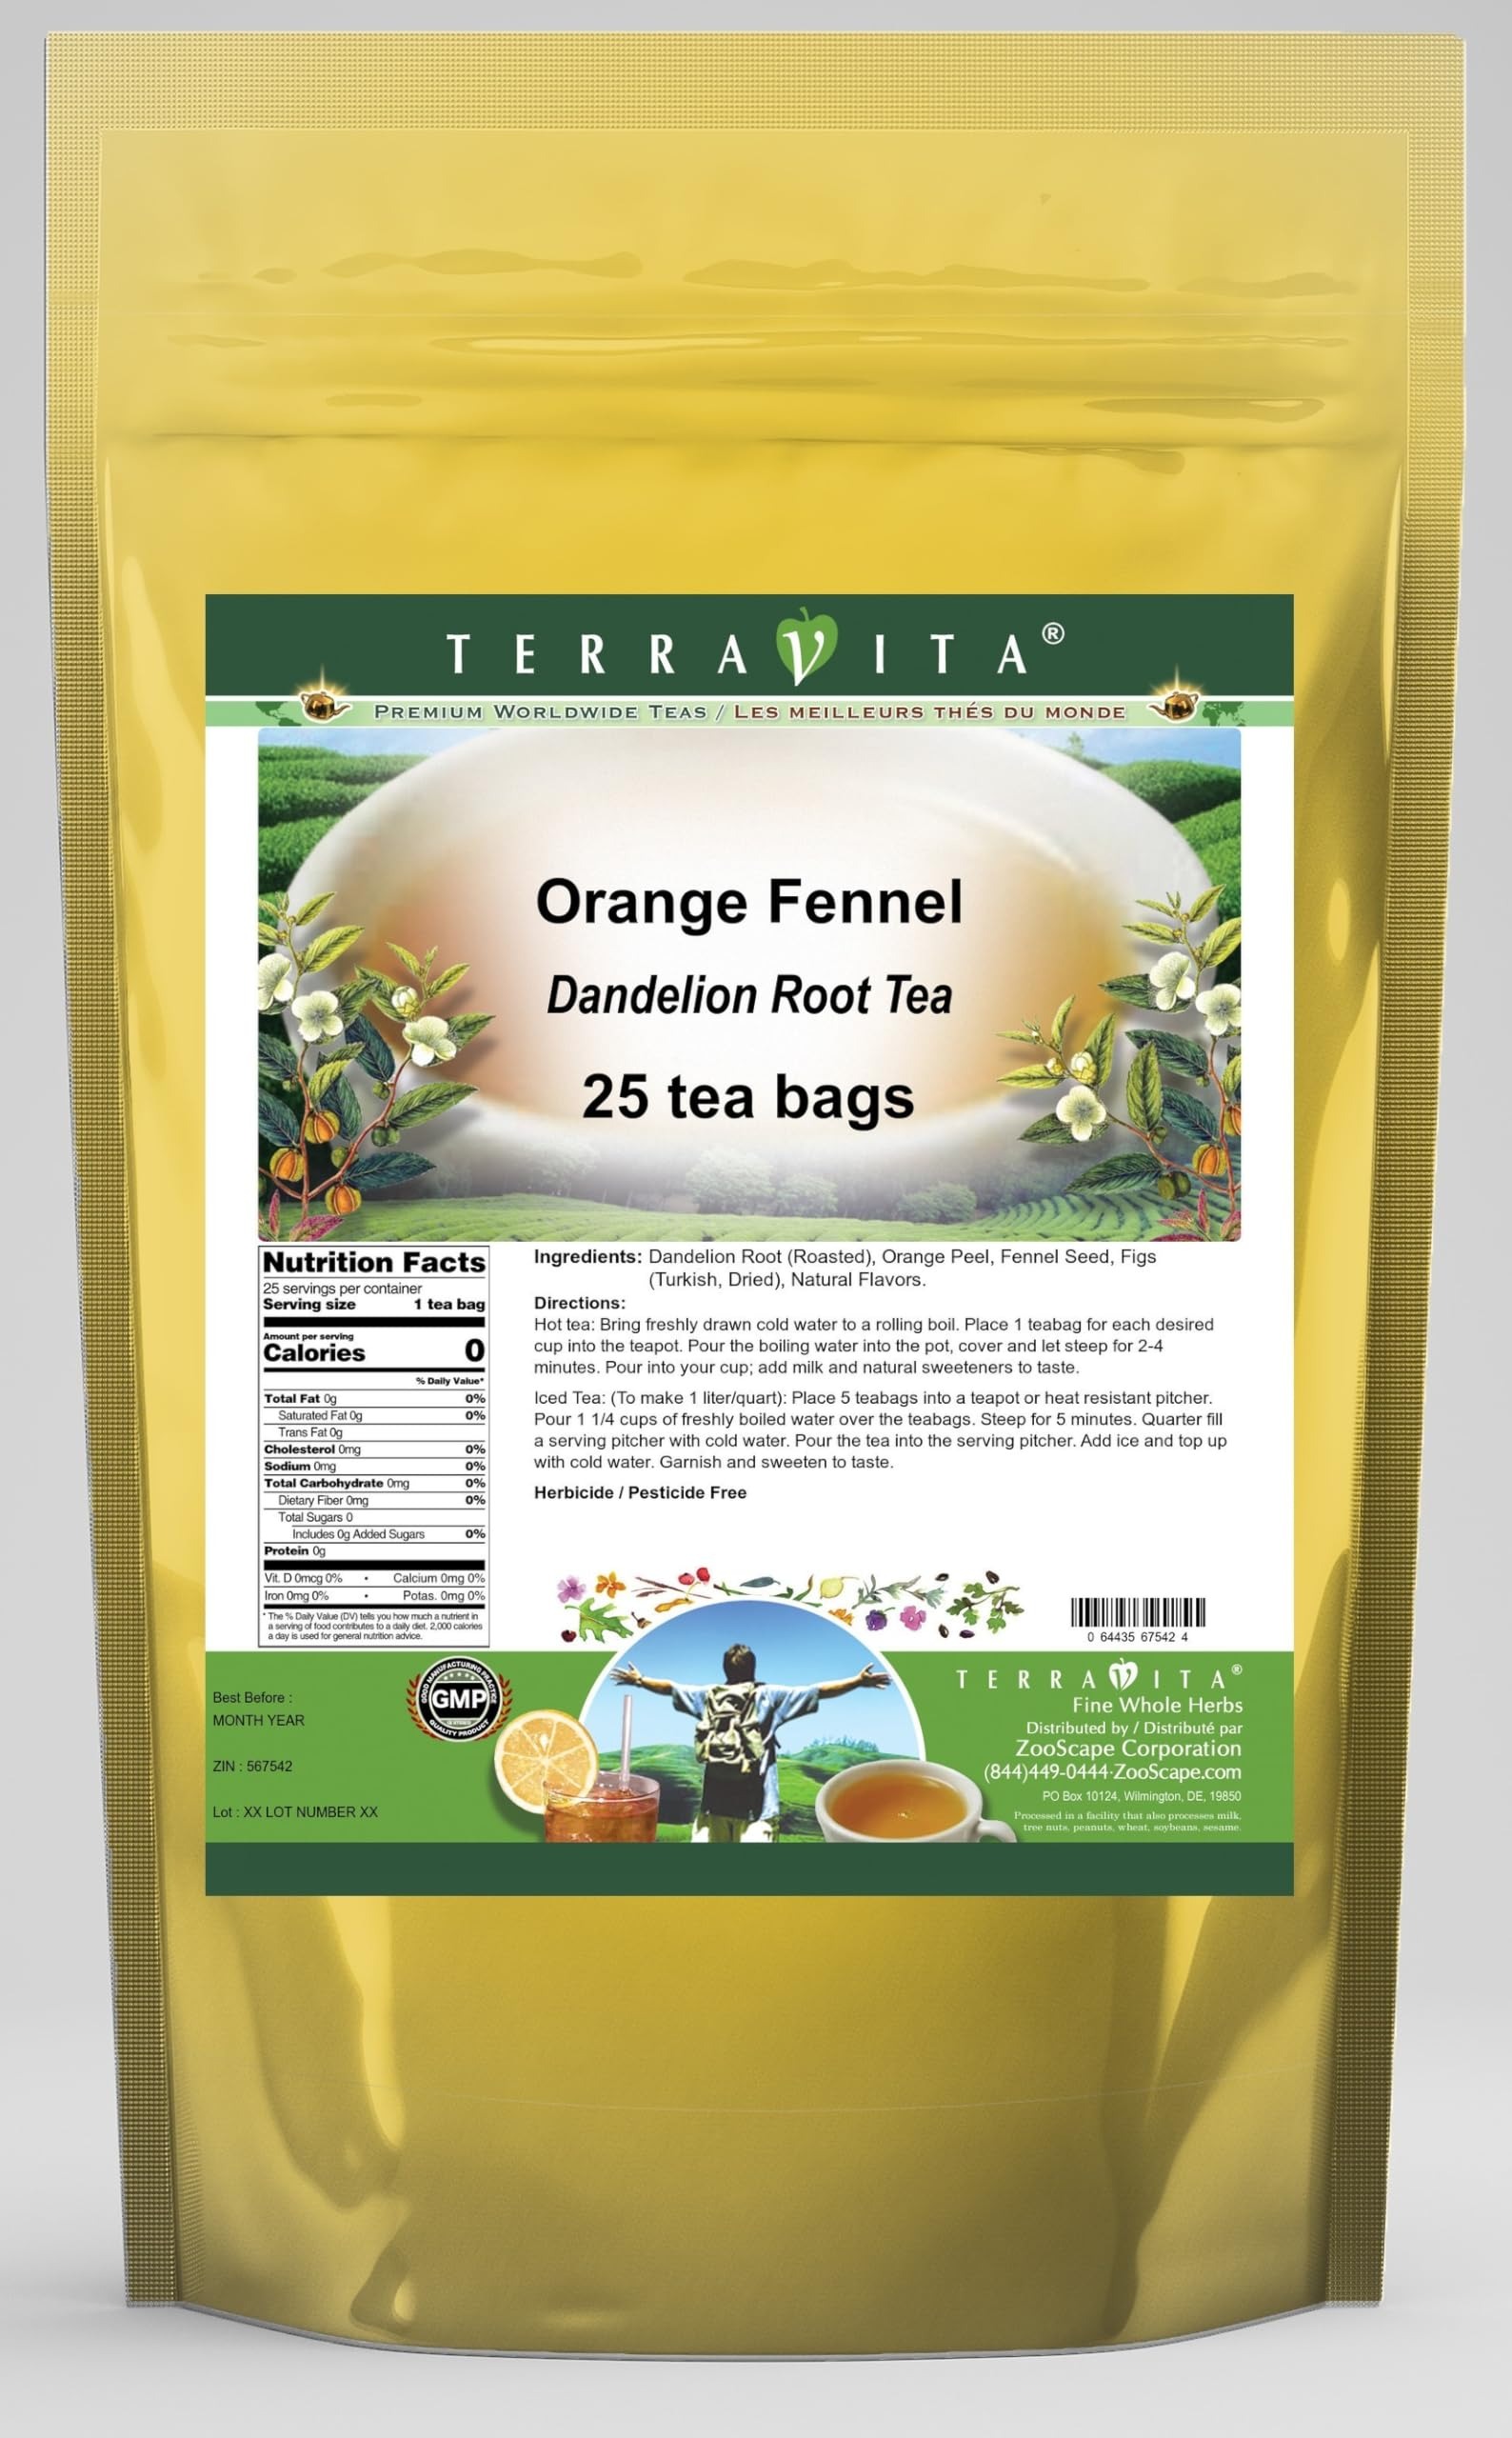
Item Name: Orange Fennel Dandelion Root Tea (25 tea bags, ZIN: 567542) - 3 Pack
Bullet Point 1: Our Orange Fennel Dandelion Root tea is a delicious naturally flavored Dandelion Root coffee substitute with Orange Peel, Fennel Seed and Figs (Turkish, Dried) that you will enjoy relaxing with anytime! The natural and caffeine-free Orange Fennel taste is delicious! - Ingredients: Dandelion Root, Orange Peel, Fennel Seed, Figs (Turkish, Dried) and Natural Orange Fennel Flavor.
Bullet Point 2: No fillers.
Bullet Point 3: Manufacturer: TerraVita
Bullet Point 4: Size: 25 tea bags
Bullet Point 5: Dandelion Root Tea Bags - Packed in a convenient upright pouch!
Product Description: Our Orange Fennel Dandelion Root tea is a delicious naturally flavored Dandelion Root coffee substitute with Orange Peel, Fennel Seed and Figs (Turkish, Dried) that you will enjoy relaxing with anytime! The natural and caffeine-free Orange Fennel taste is delicious! - Ingredients: Dandelion Root, Orange Peel, Fennel Seed, Figs (Turkish, Dried) and Natural Orange Fennel Flavor. - Hot tea brewing method: Bring freshly drawn cold water to a rolling boil. Place 1 teabag for each desired cup into the teapot. Pour the boiling water into the pot, cover and let steep for 2-4 minutes. Pour into your cup; add milk and natural sweeteners to taste. - Iced tea brewing method: (To make 1 liter/quart): Place 5 teabags into a teapot or heat resistant pitcher. Pour 1 1/4 cups of freshly boiled water over the teabags. Steep for 5 minutes. Quarter fill a serving pitcher with cold water. Pour the tea into the serving pitcher. Add ice and top up with cold water. Garnish and sweeten to taste. - TerraVita is an exclusive line of premium-quality, natural source products that use only the finest, purest and most potent ingredients found around the world. TerraVita is hallmarked by the highest possible standards of purity, potency, stability and freshness. All of our products are prepared with the highest elements of quality control, from raw materials through the entire manufacturing process, up to and including the moment that the bottles or bags are sealed for freshness and shipped out to you. Our highest possible standards are certified by independent laboratories and backed by our personal guarantee. - TerraVita exists to meet and ensure your family's health and wellness without the harmful effects of chemicals and health products. We strive to make all of our products affordable and reliab
Value: 75.0
Unit: Count

Price: 16.82